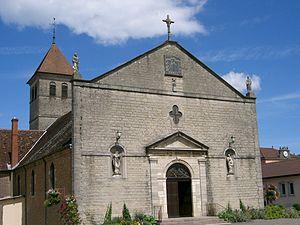
Facade de l'église de Saint-Germain-du-Bois (Saône-et-Loire - France)
Saint-Germain-du-Bois est une commune française située dans le département de Saône-et-Loire en région Bourgogne-Franche-Comté.